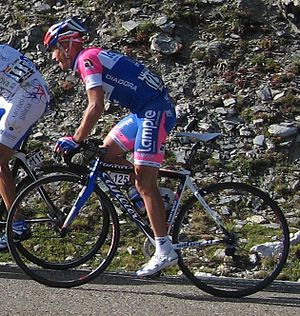
Marco Marzano
Marco Marzano er en italiensk professionel cykelrytter, som cykler for det professionelle cykelhold Lampre-Fondital.